Centre des arts Juliette-Lassonde

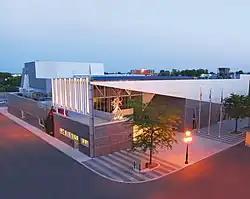

The Centre des arts Juliette-Lassonde is a cultural complex located in Saint-Hyacinthe, Quebec, Canada.